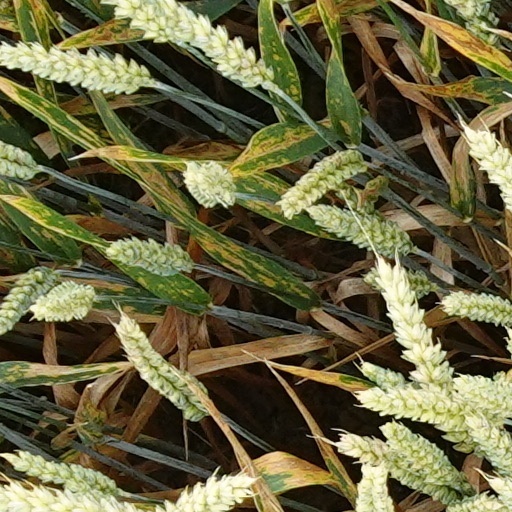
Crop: wheat